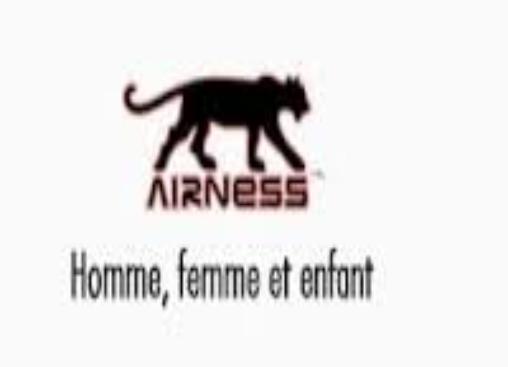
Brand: Airness
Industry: Clothes